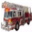
Label: truck